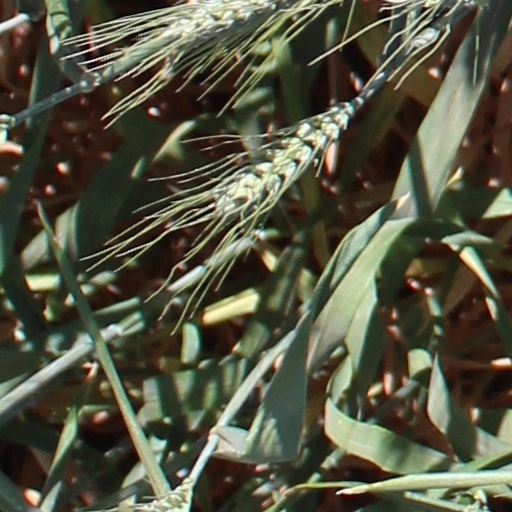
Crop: wheat